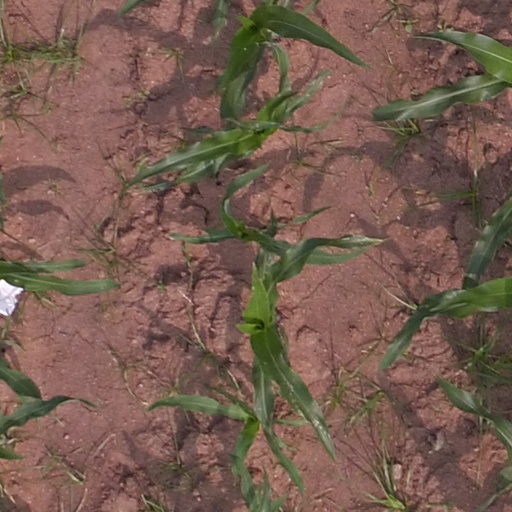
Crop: maize; corn